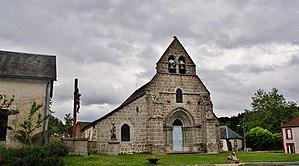
église Sainte-Anne
Basville est une commune française située dans le département de la Creuse en région Nouvelle-Aquitaine.
Cet article recense les monuments historiques de la Creuse, en France.